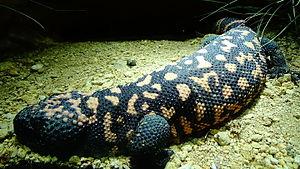
Heloderma suspectum - Monstre de Gila
Heloderma suspectum, le Monstre de Gila, est une espèce de sauriens venimeux de la famille des Helodermatidae.